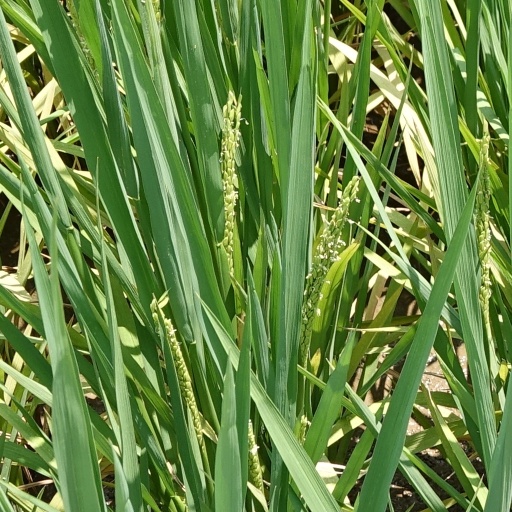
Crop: rice